Aaron McKie

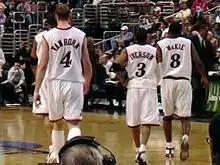
McKie with Sixers' teammates Keith Van Horn and Allen Iverson in 2003

McKie was selected in the first round (17th overall) of the 1994 NBA draft by the Portland Trail Blazers. He has since played for the Detroit Pistons, the Philadelphia 76ers, and the Los Angeles Lakers. In the 2000–01 NBA season, McKie was named NBA Sixth Man of the Year, becoming the first Sixers player since Bobby Jones in 1983 to win that honor. McKie played an important role in the NBA Finals-bound team, serving as backup to Eric Snow and Allen Iverson and occasionally played as a starter. He notched consecutive triple doubles during the 2000-01 season, December 30, 2000, vs. the Sacramento Kings (19 points, 10 rebounds, 14 assists) and January 3, 2001, vs. the Atlanta Hawks (11 points, 10 rebounds, 10 assists).